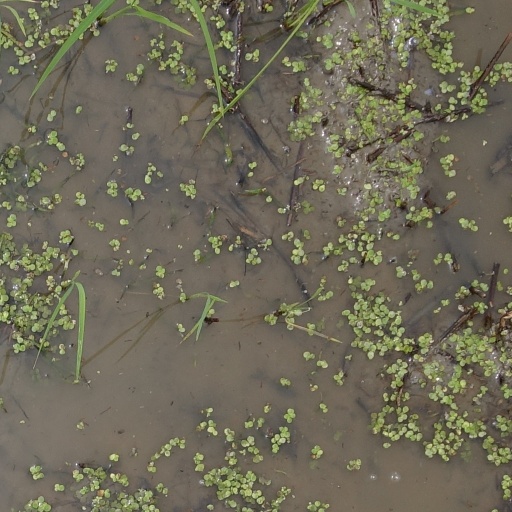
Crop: rice